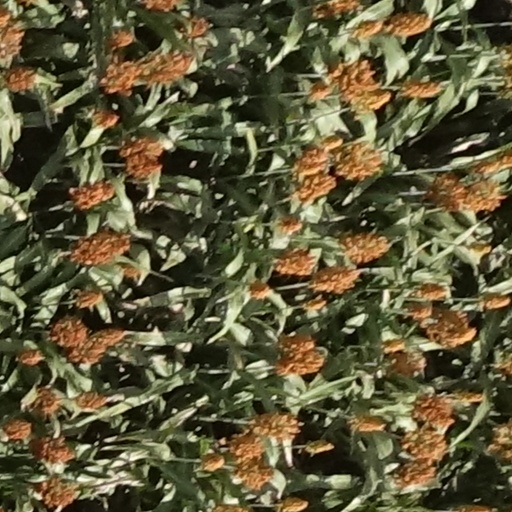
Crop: sorghum